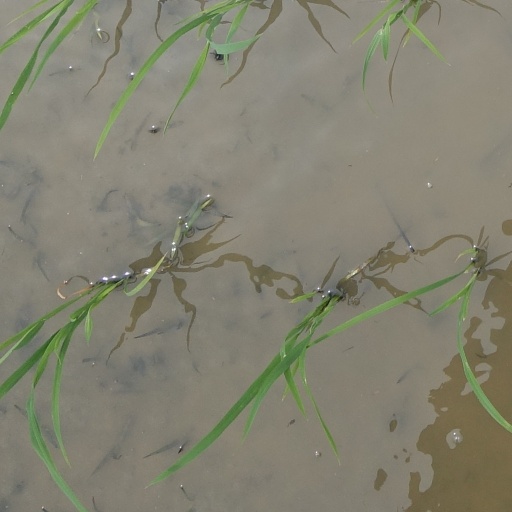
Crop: rice